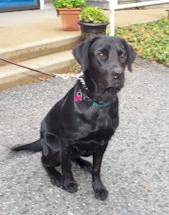
Label: dog